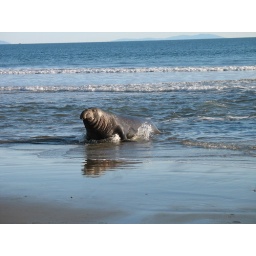
I was walking down Drakes beach in Pt. Reyes and this male elephant seal hauled out of the water.